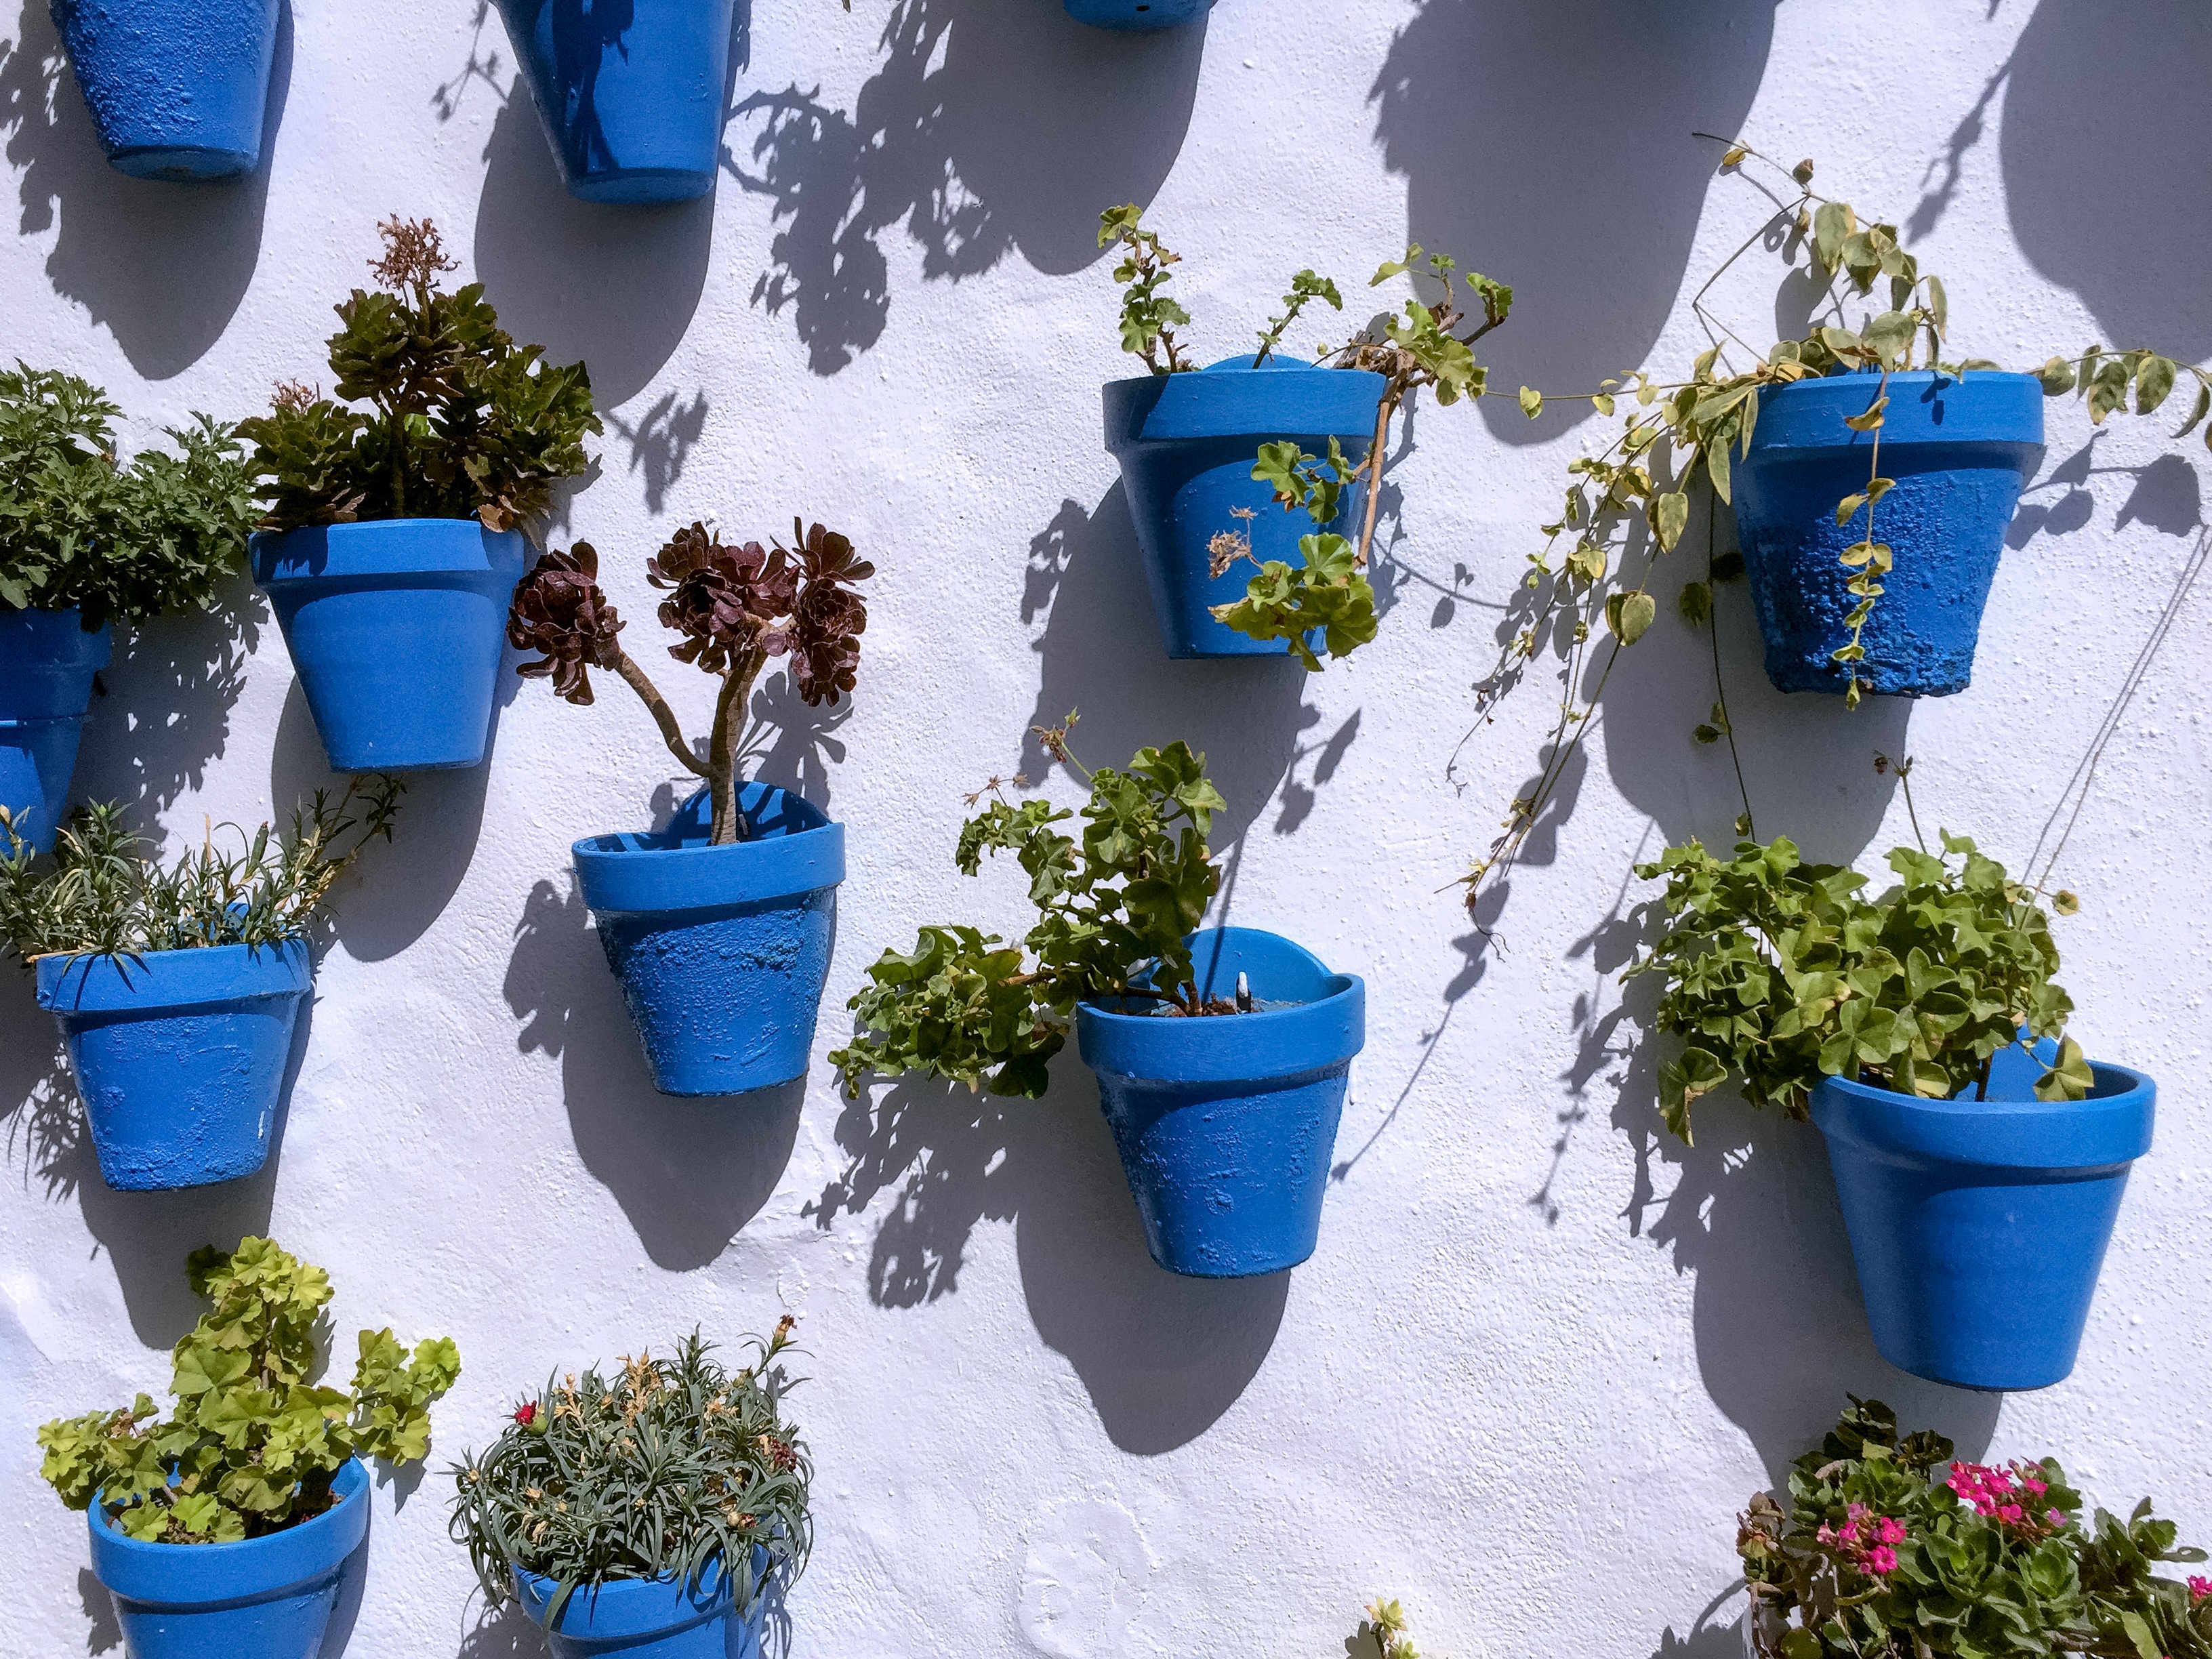
sun, flower, wall, pattern, blue, flora, spain, andalusia, flowerpot, floristry, pots